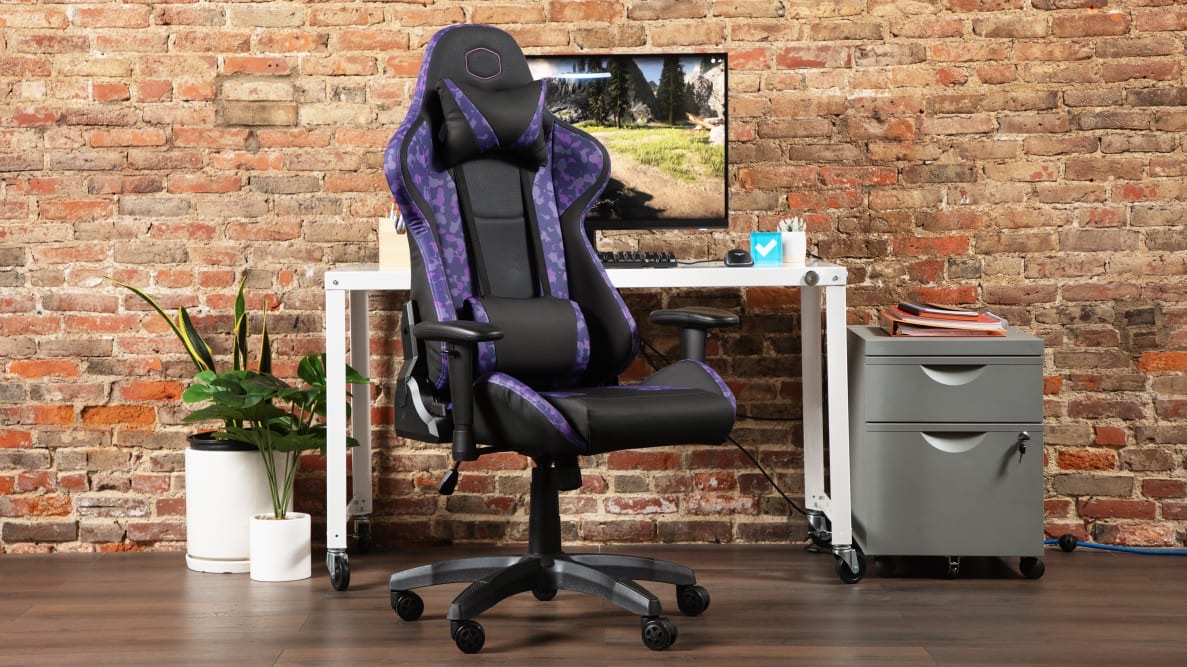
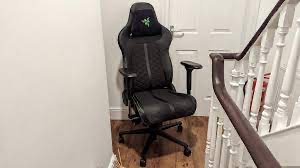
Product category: items_chair
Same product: no